Abzurdah

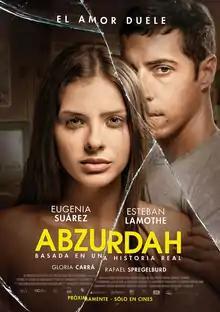
Theatrical release poster

Abzurdah is a 2015 Argentine biographical romantic drama film directed by Daniela Goggi, based on the autobiographical novel of the same name by Cielo Latini. The film stars Eugenia China Suárez and Esteban Lamothe.